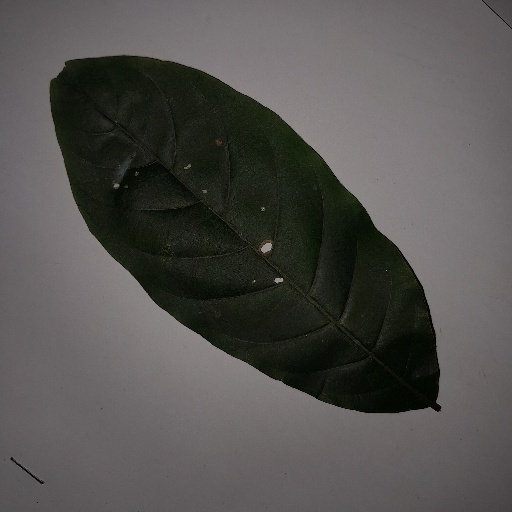
Species: HariTaki
Leaf condition: Shot Hole